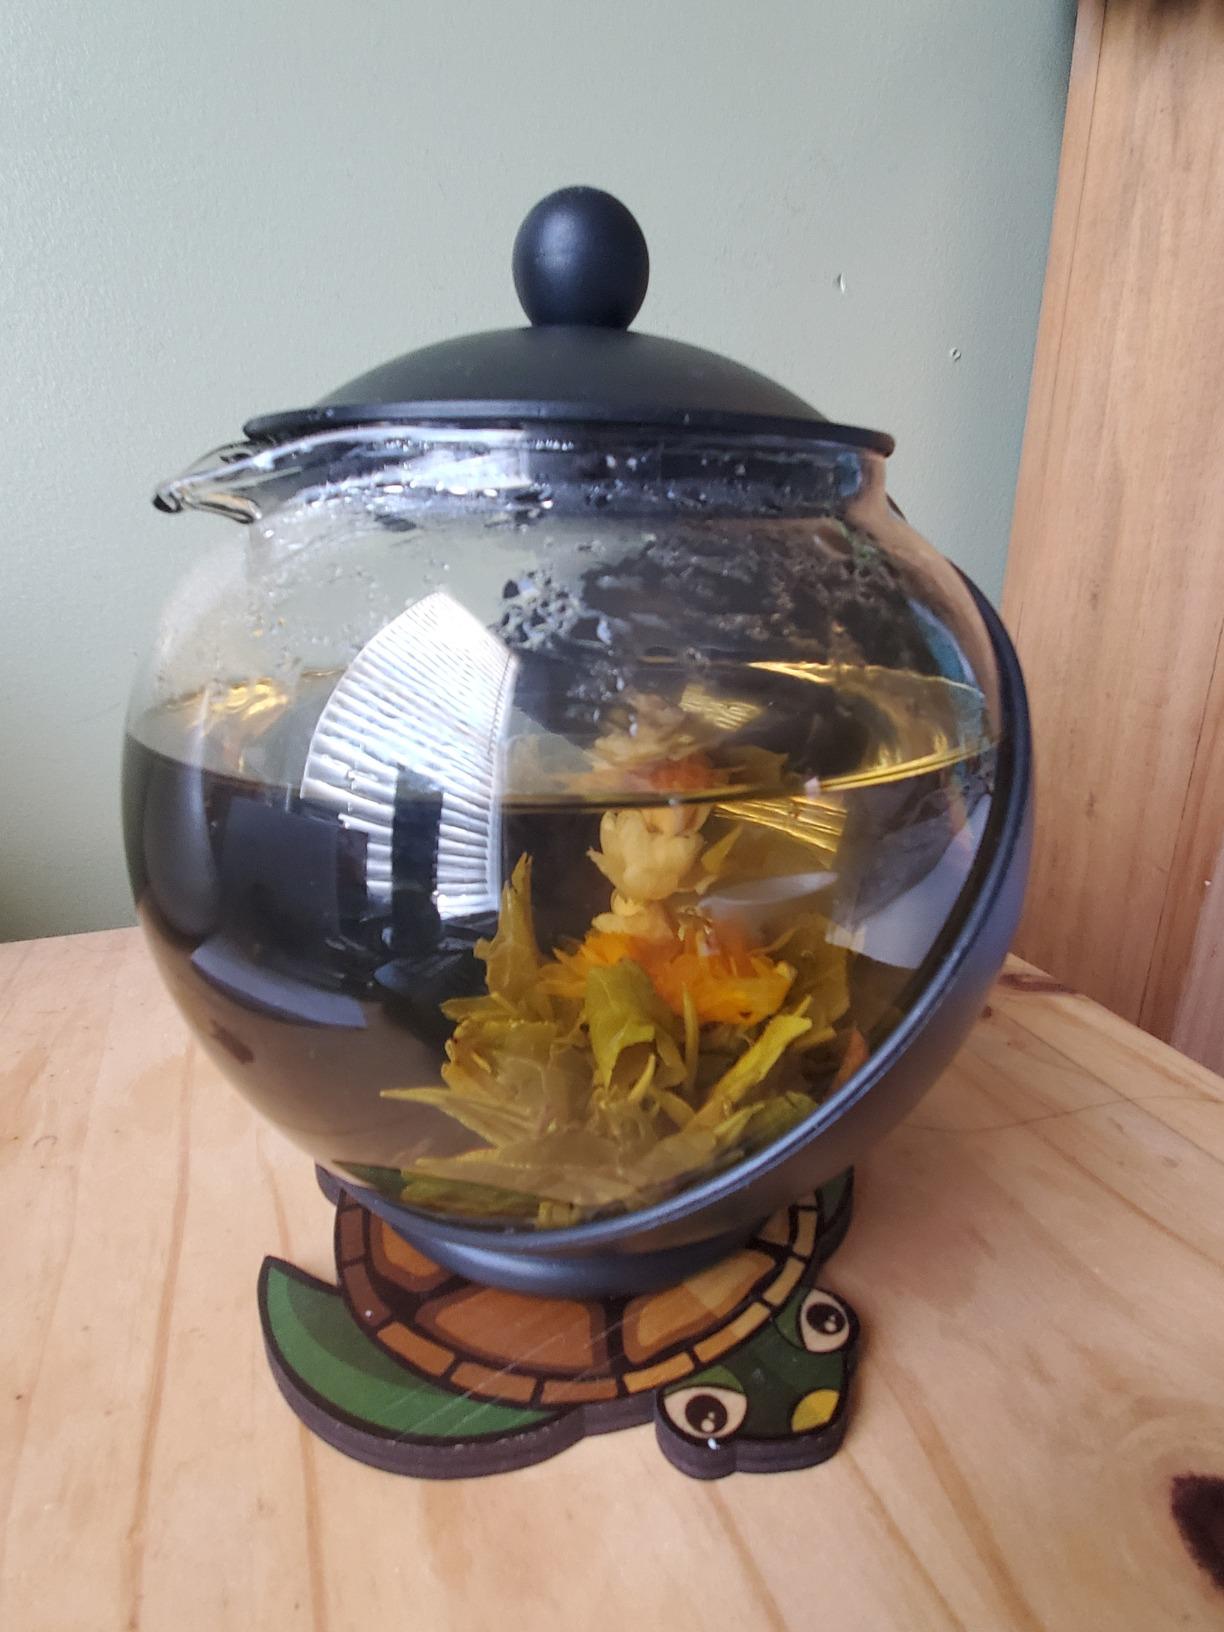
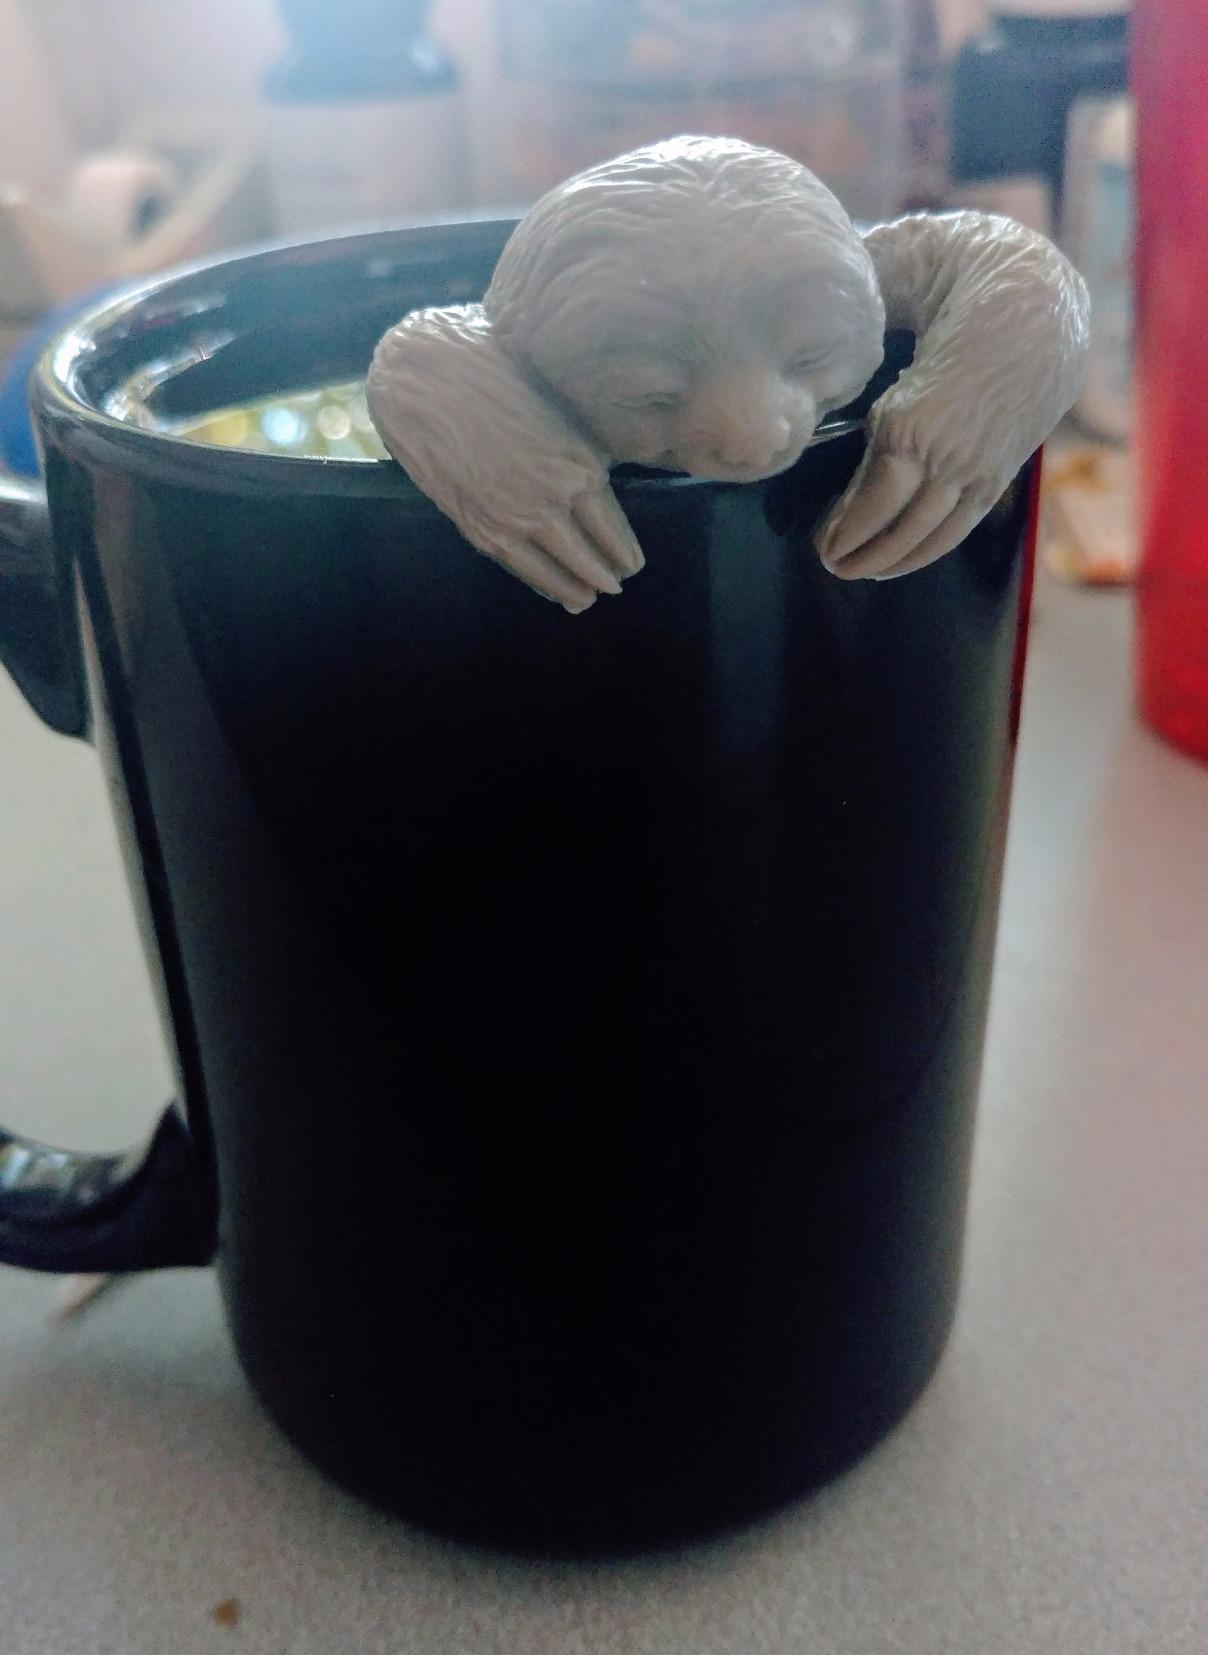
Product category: items_tea
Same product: no